Herbert Stephen Henderson

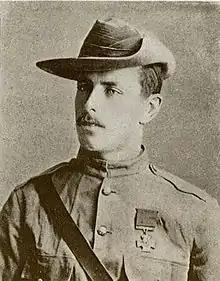

Herbert Stephen Henderson VC (30 March 1870 – 10 August 1942) was a Scottish-born Rhodesian recipient of the Victoria Cross, the highest British and Commonwealth award. Henderson was born in Glasgow and educated at Kelvinside Academy in Glasgow.